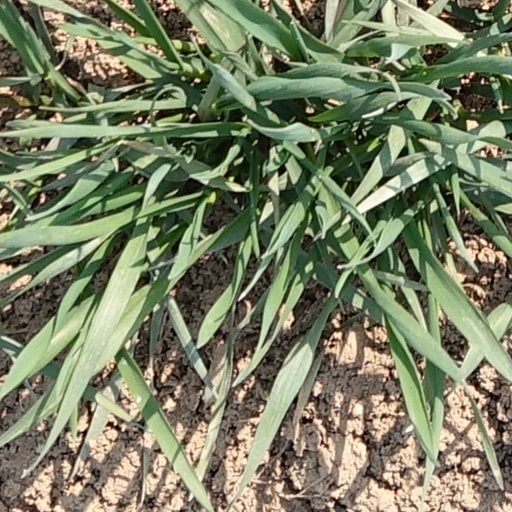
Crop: wheat